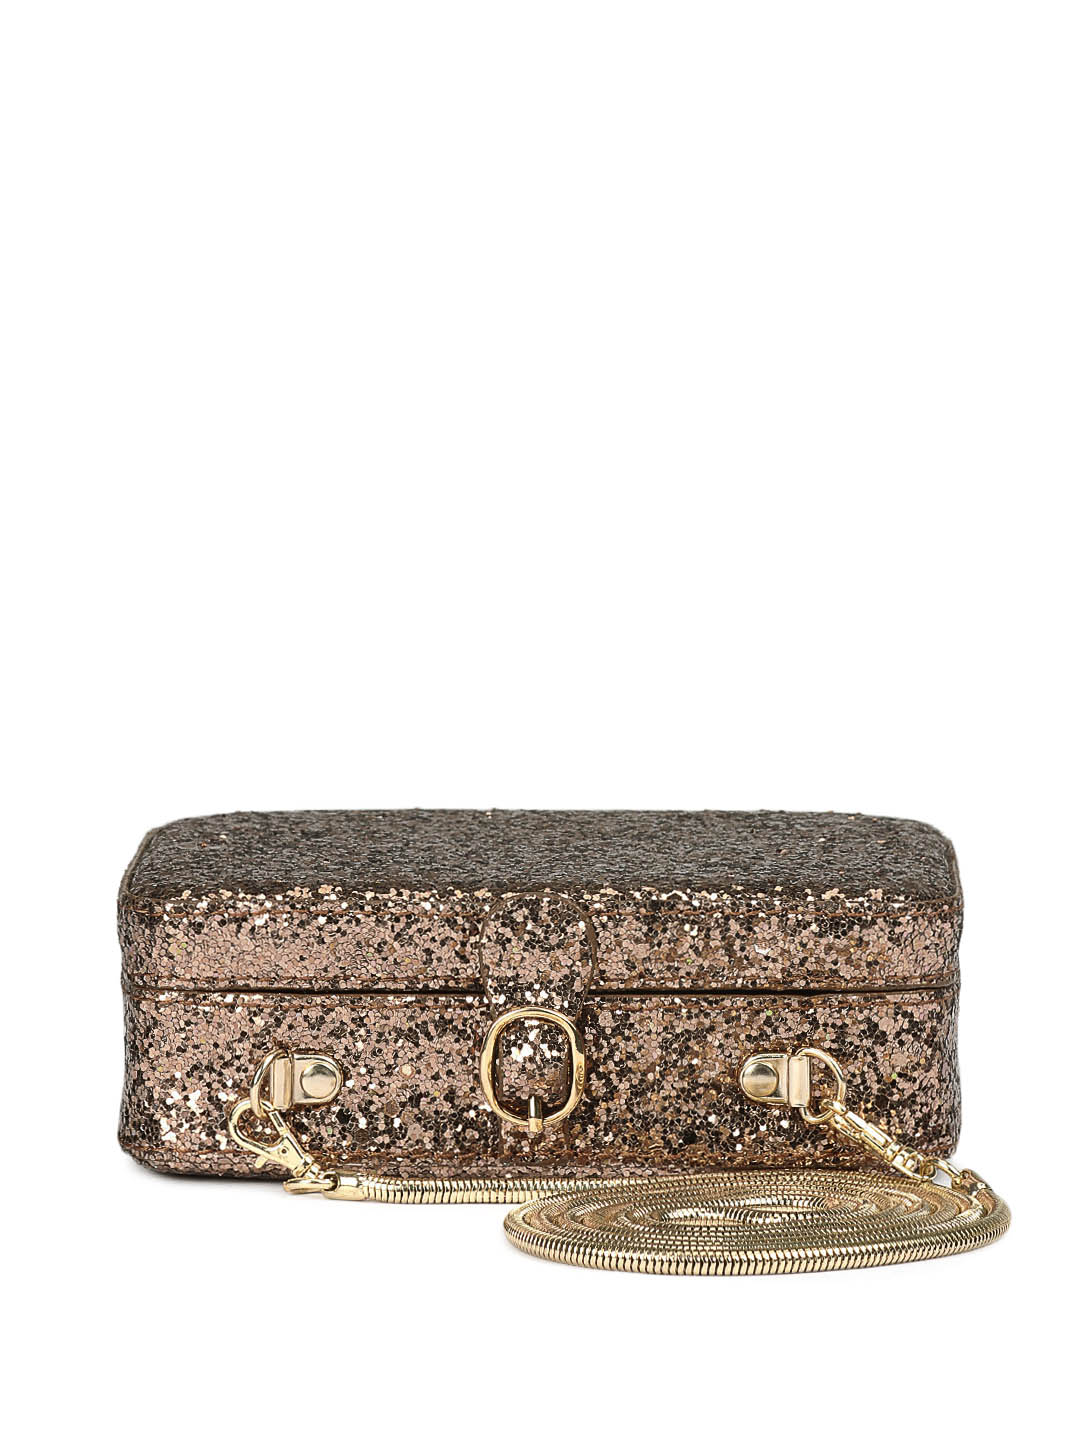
French Connection Women Copper Clutch
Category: Accessories / Bags / Clutches
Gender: Women
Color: Copper
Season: Summer 2012
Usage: Casual